Cruisin' (Smokey Robinson song)

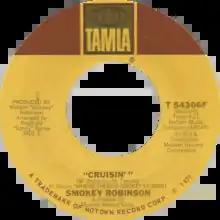
One of side-A labels of the US single

"Cruisin'" is a song co-written, produced, and performed by the American singer-songwriter Smokey Robinson for Motown Records' Tamla label. It was released in August 1978 as a single from his eighth album, "Where There's Smoke..." (1978). One of Robinson's most successful singles outside of his work with the Miracles, "Cruisin'" hit number one on the US "Cash Box" Top 100 and was also a US "Billboard" Hot 100 hit, peaking at number four the week of February 2, 1980. It was a top-five hit on the Soul chart as well.